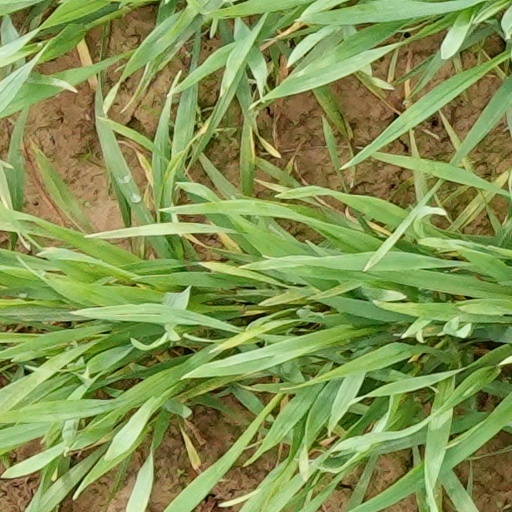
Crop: wheat